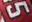
Number: 5